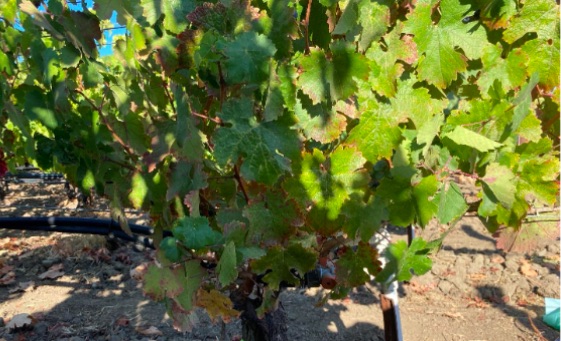
Label: Red Blotch